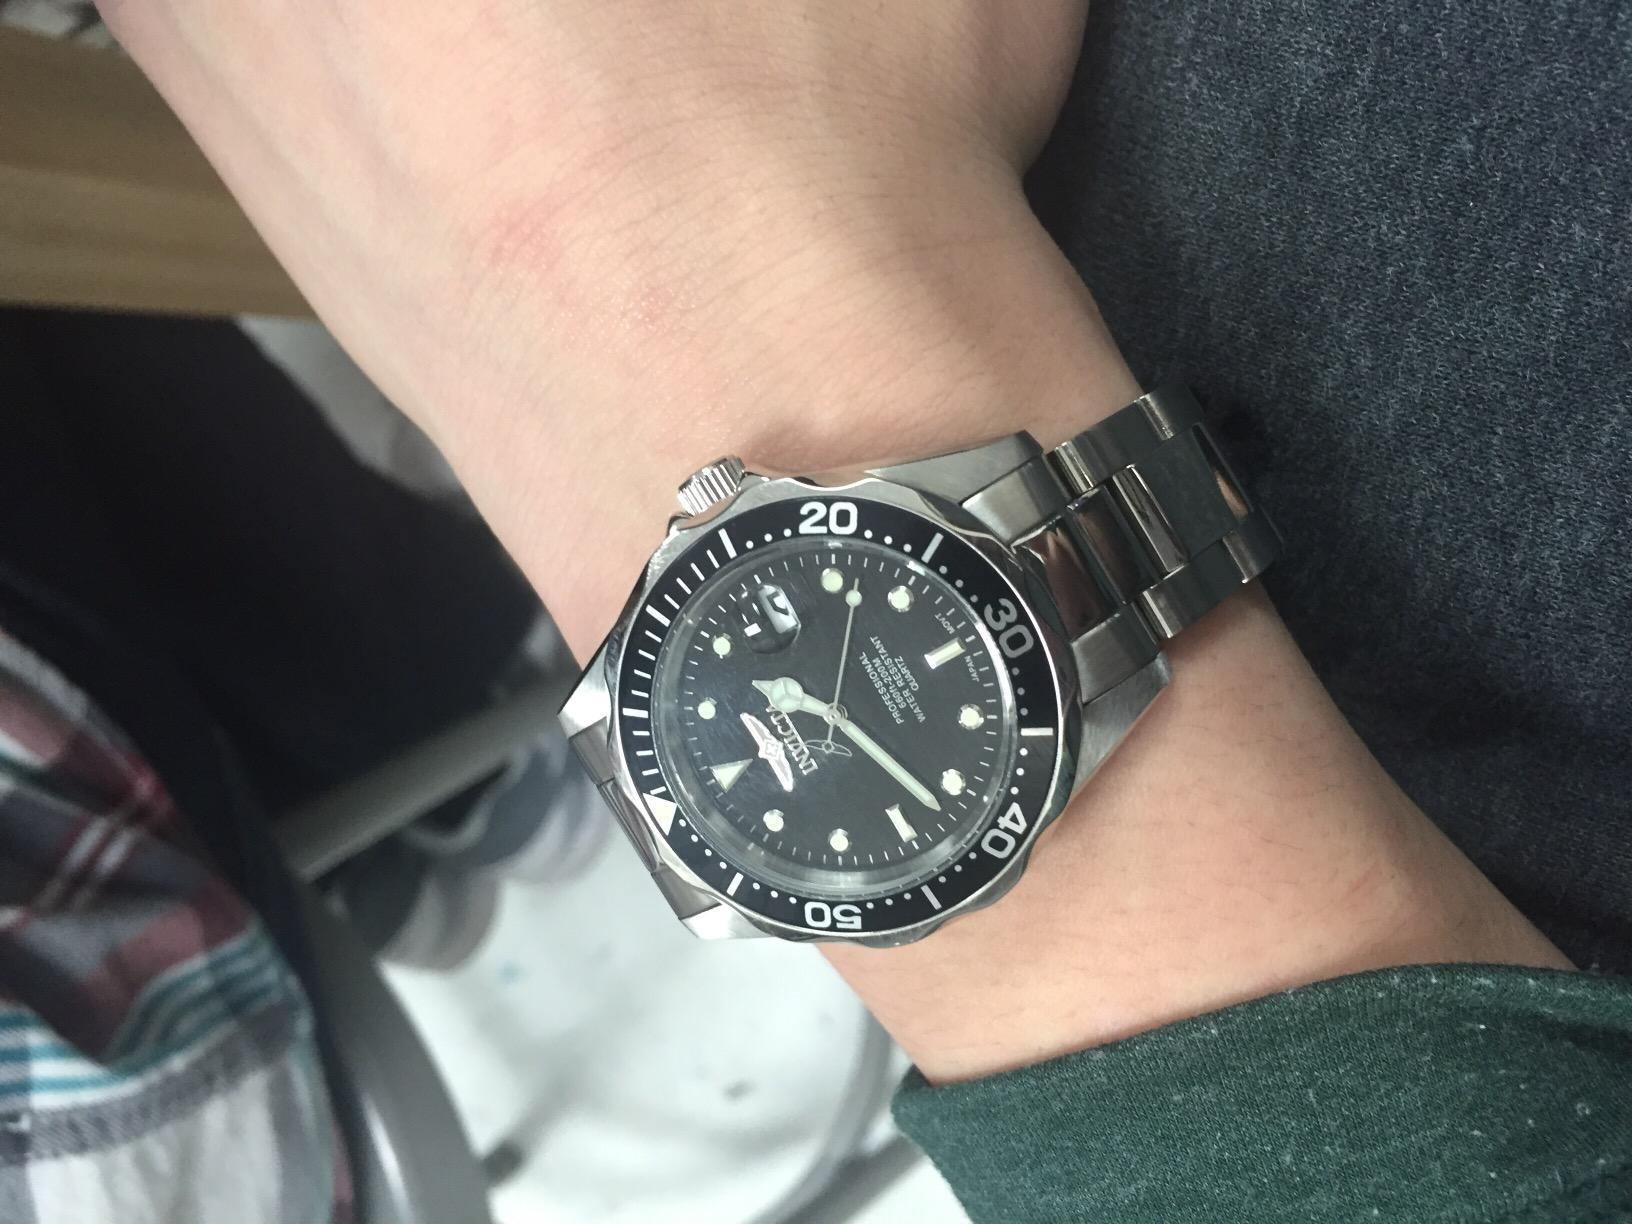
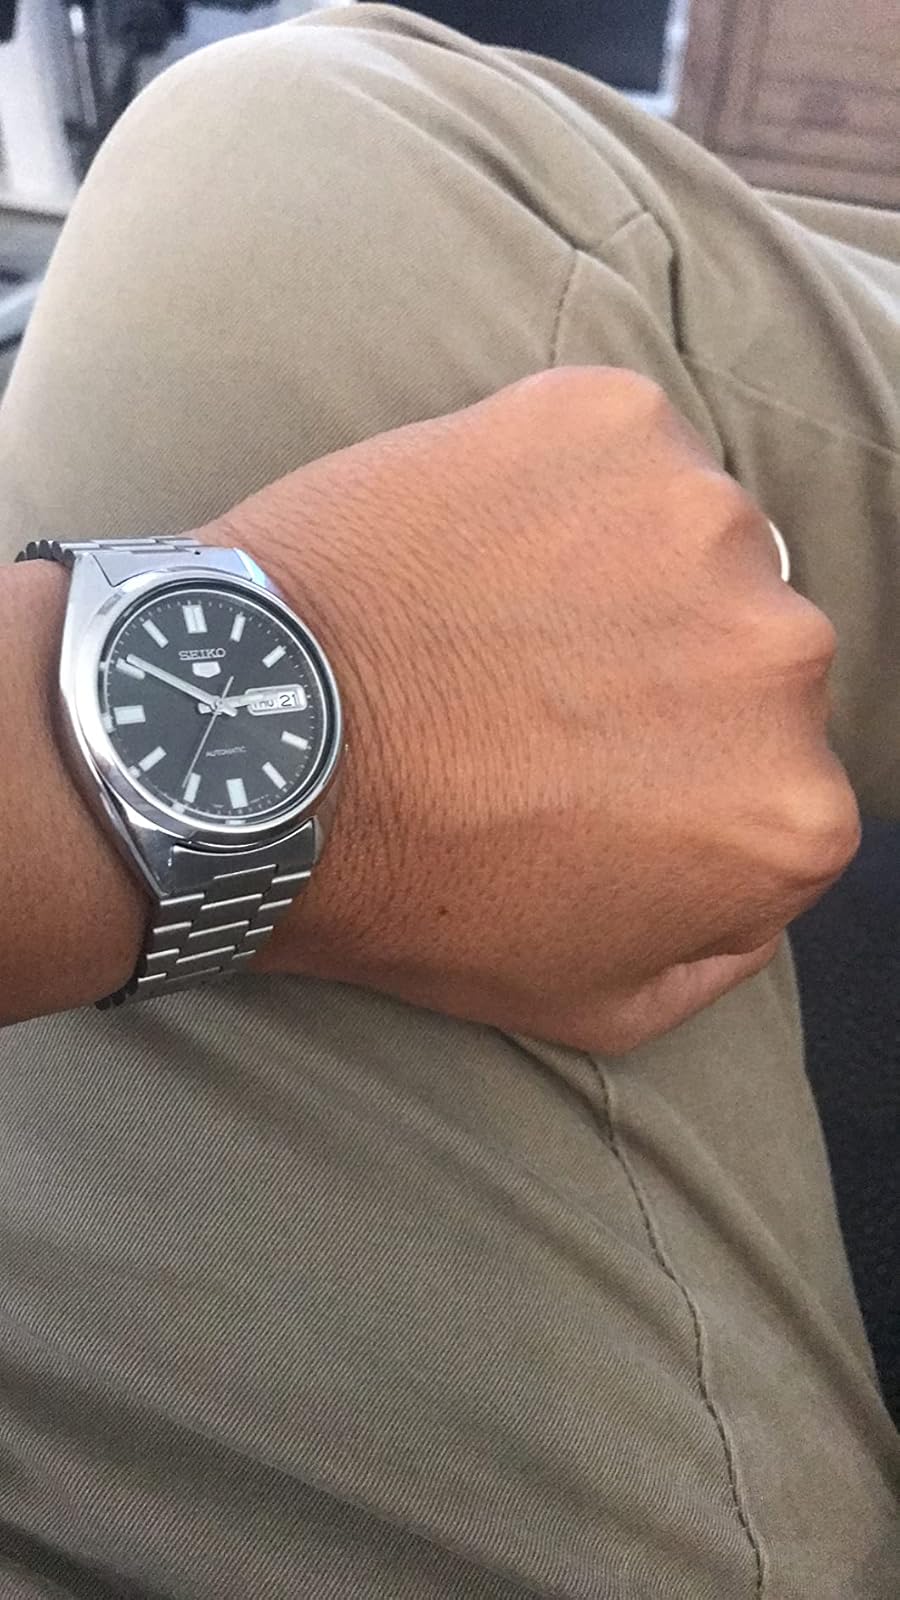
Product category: accessories_watch
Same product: no